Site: brandenburg
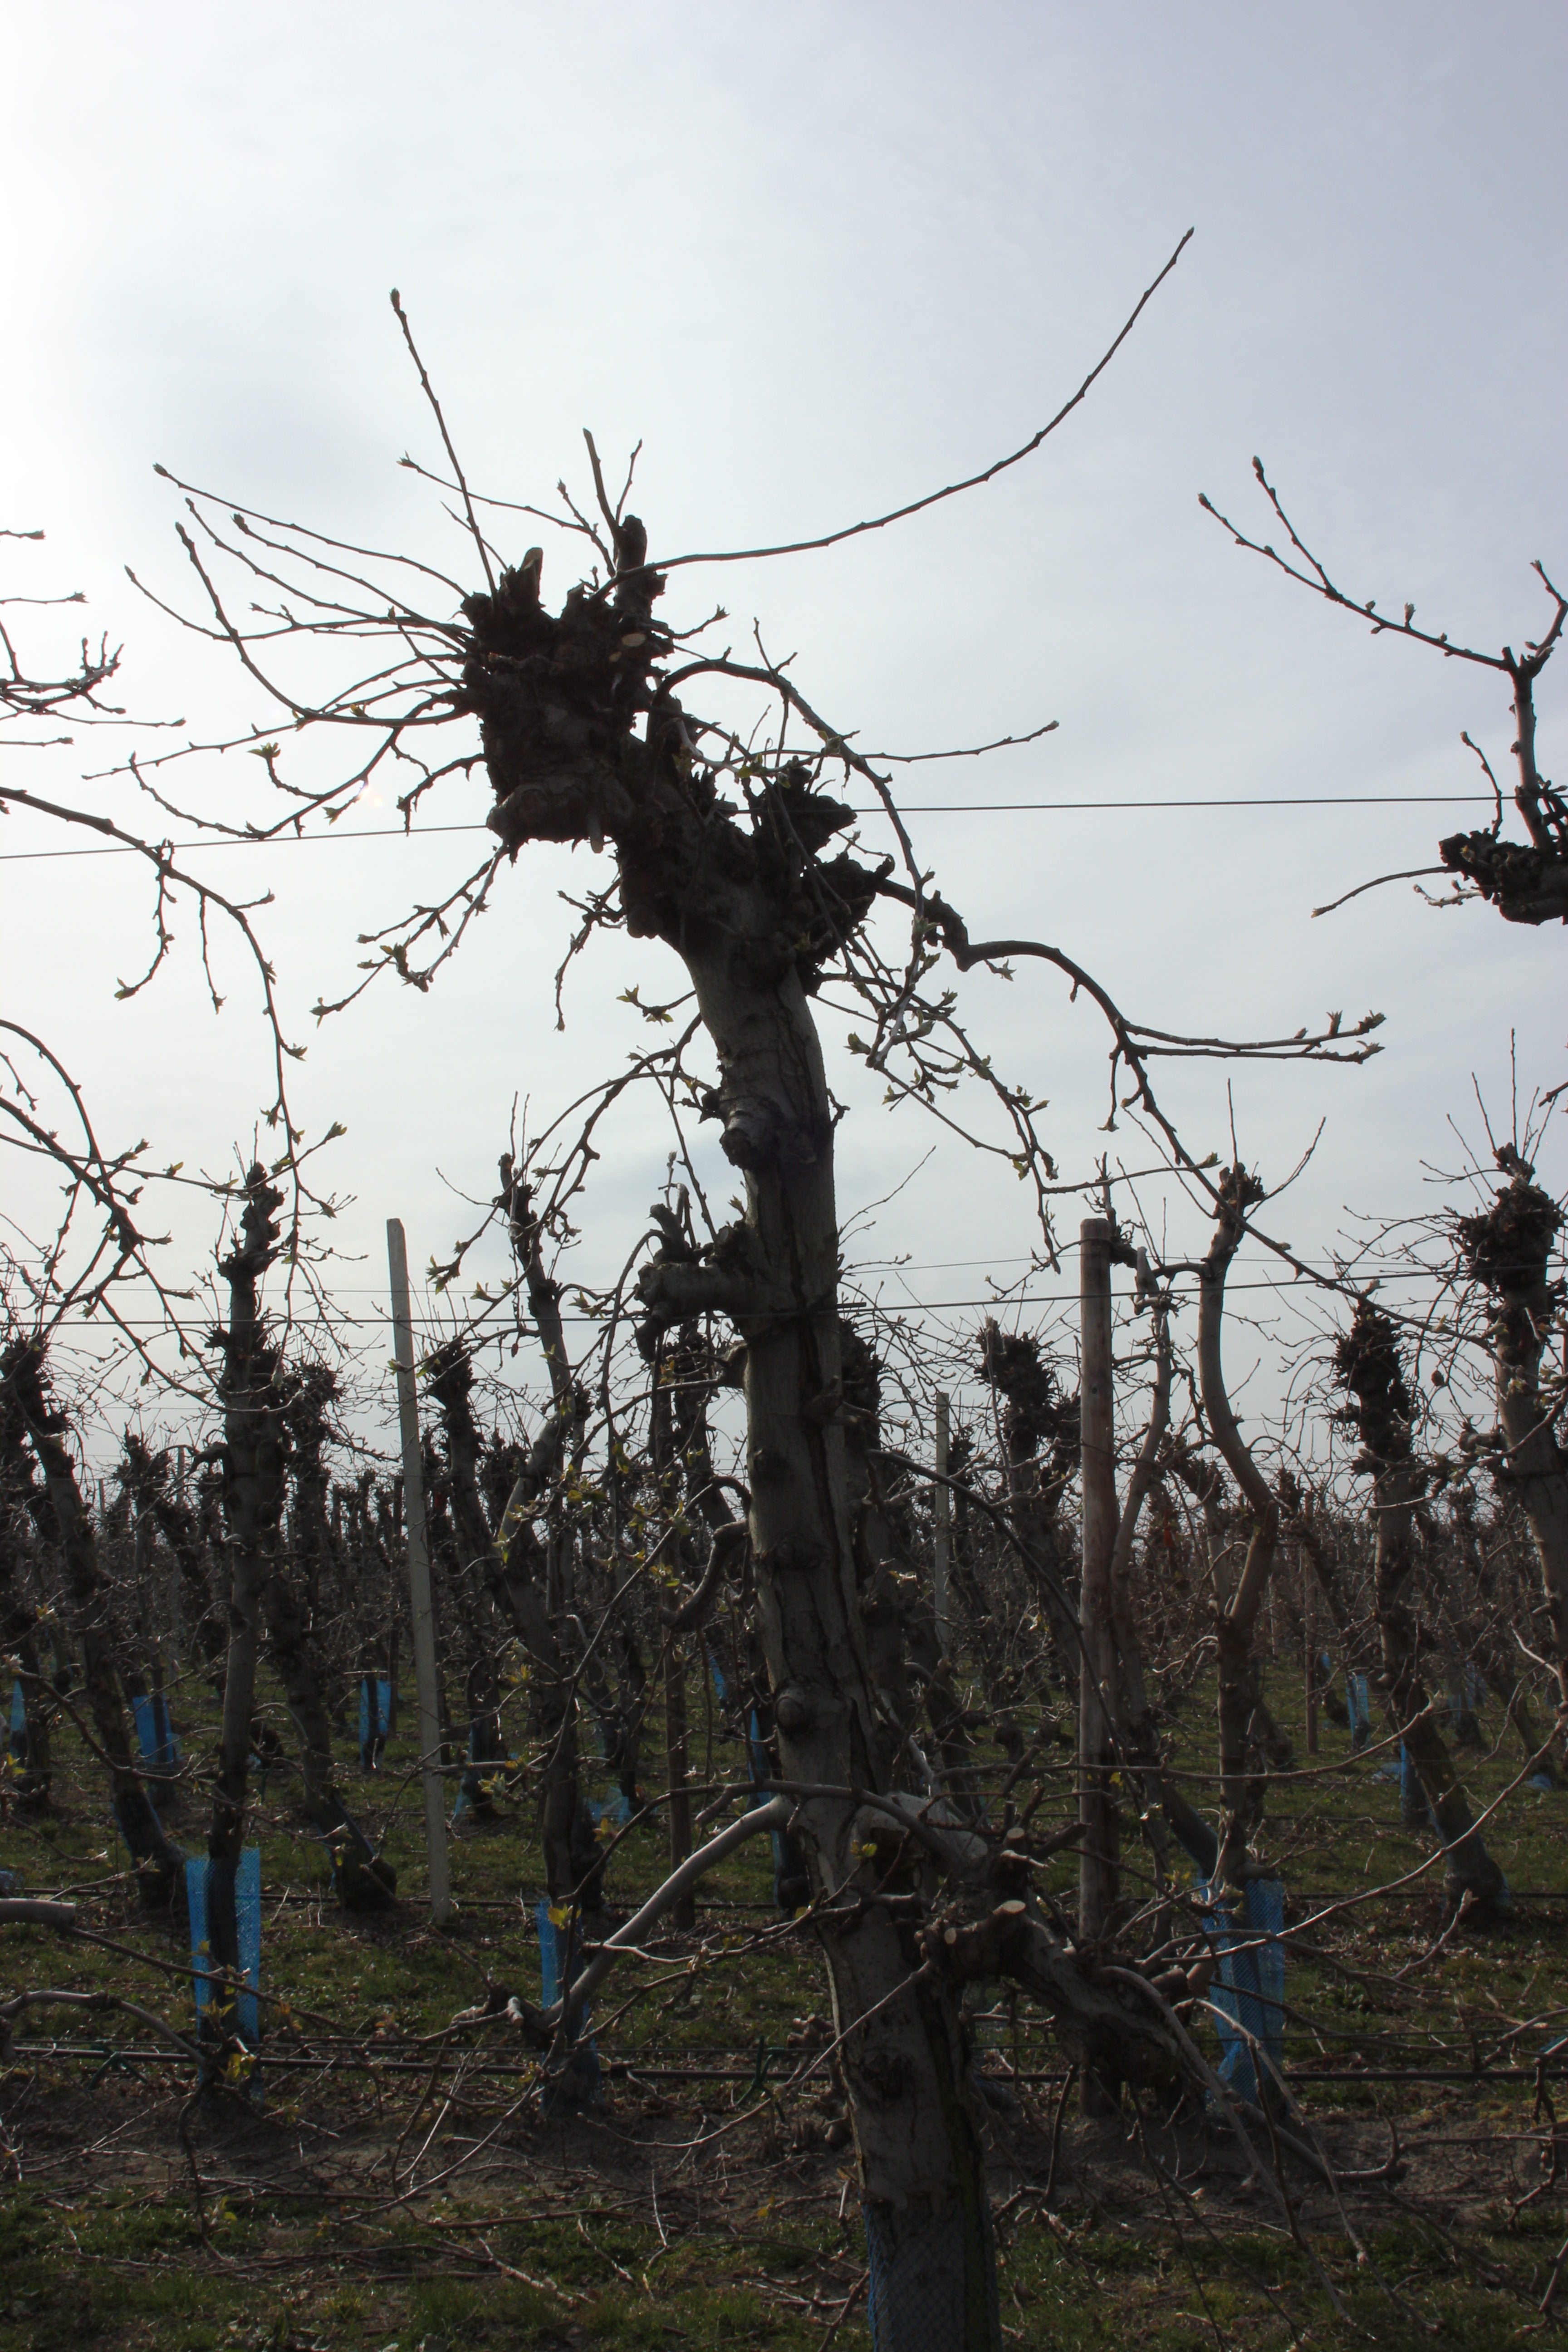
Growth stage (BBCH 54): Inflorescence emergence